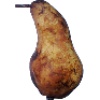
Label: pear_abate